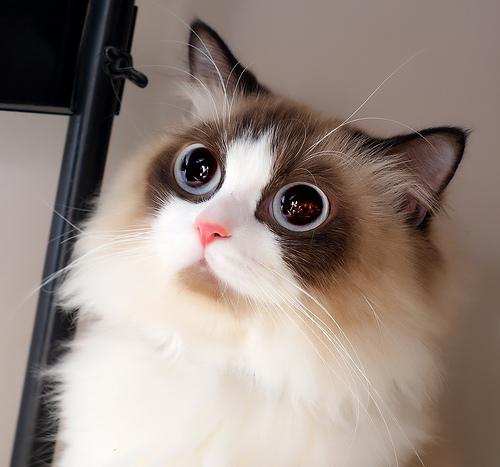
Breed: Ragdoll